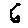
Label: 6